Air lock diving-bell plant

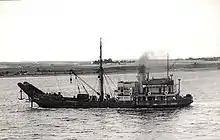
Mooring vessel "Moorland"

The mooring vessel HMS "Moorland" was built in 1938 on the Clyde by William Simons & Co of Renfrew. She initially served at Scapa, and then in the late 1940s on the Clyde and Rosyth, before being transferred to Gibraltar in 1961. She was to end her days sunk as target practice for on 26 January 1971 in the western Mediterranean. "Moorland" was fitted with two 10-ton winches capable of heavy lifts from the seabed, and carried all the cables and anchors required for laying the moorings. The vessel was crewed by a Master, two engineers, and ten ratings — five for the deck and five for the engine room. In addition, when on mooring duty, she also carried a chargeman (supervisory worker) and twelve deckhands.